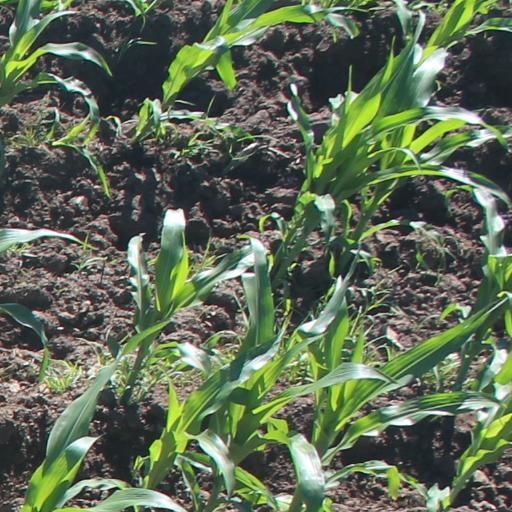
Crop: maize; corn